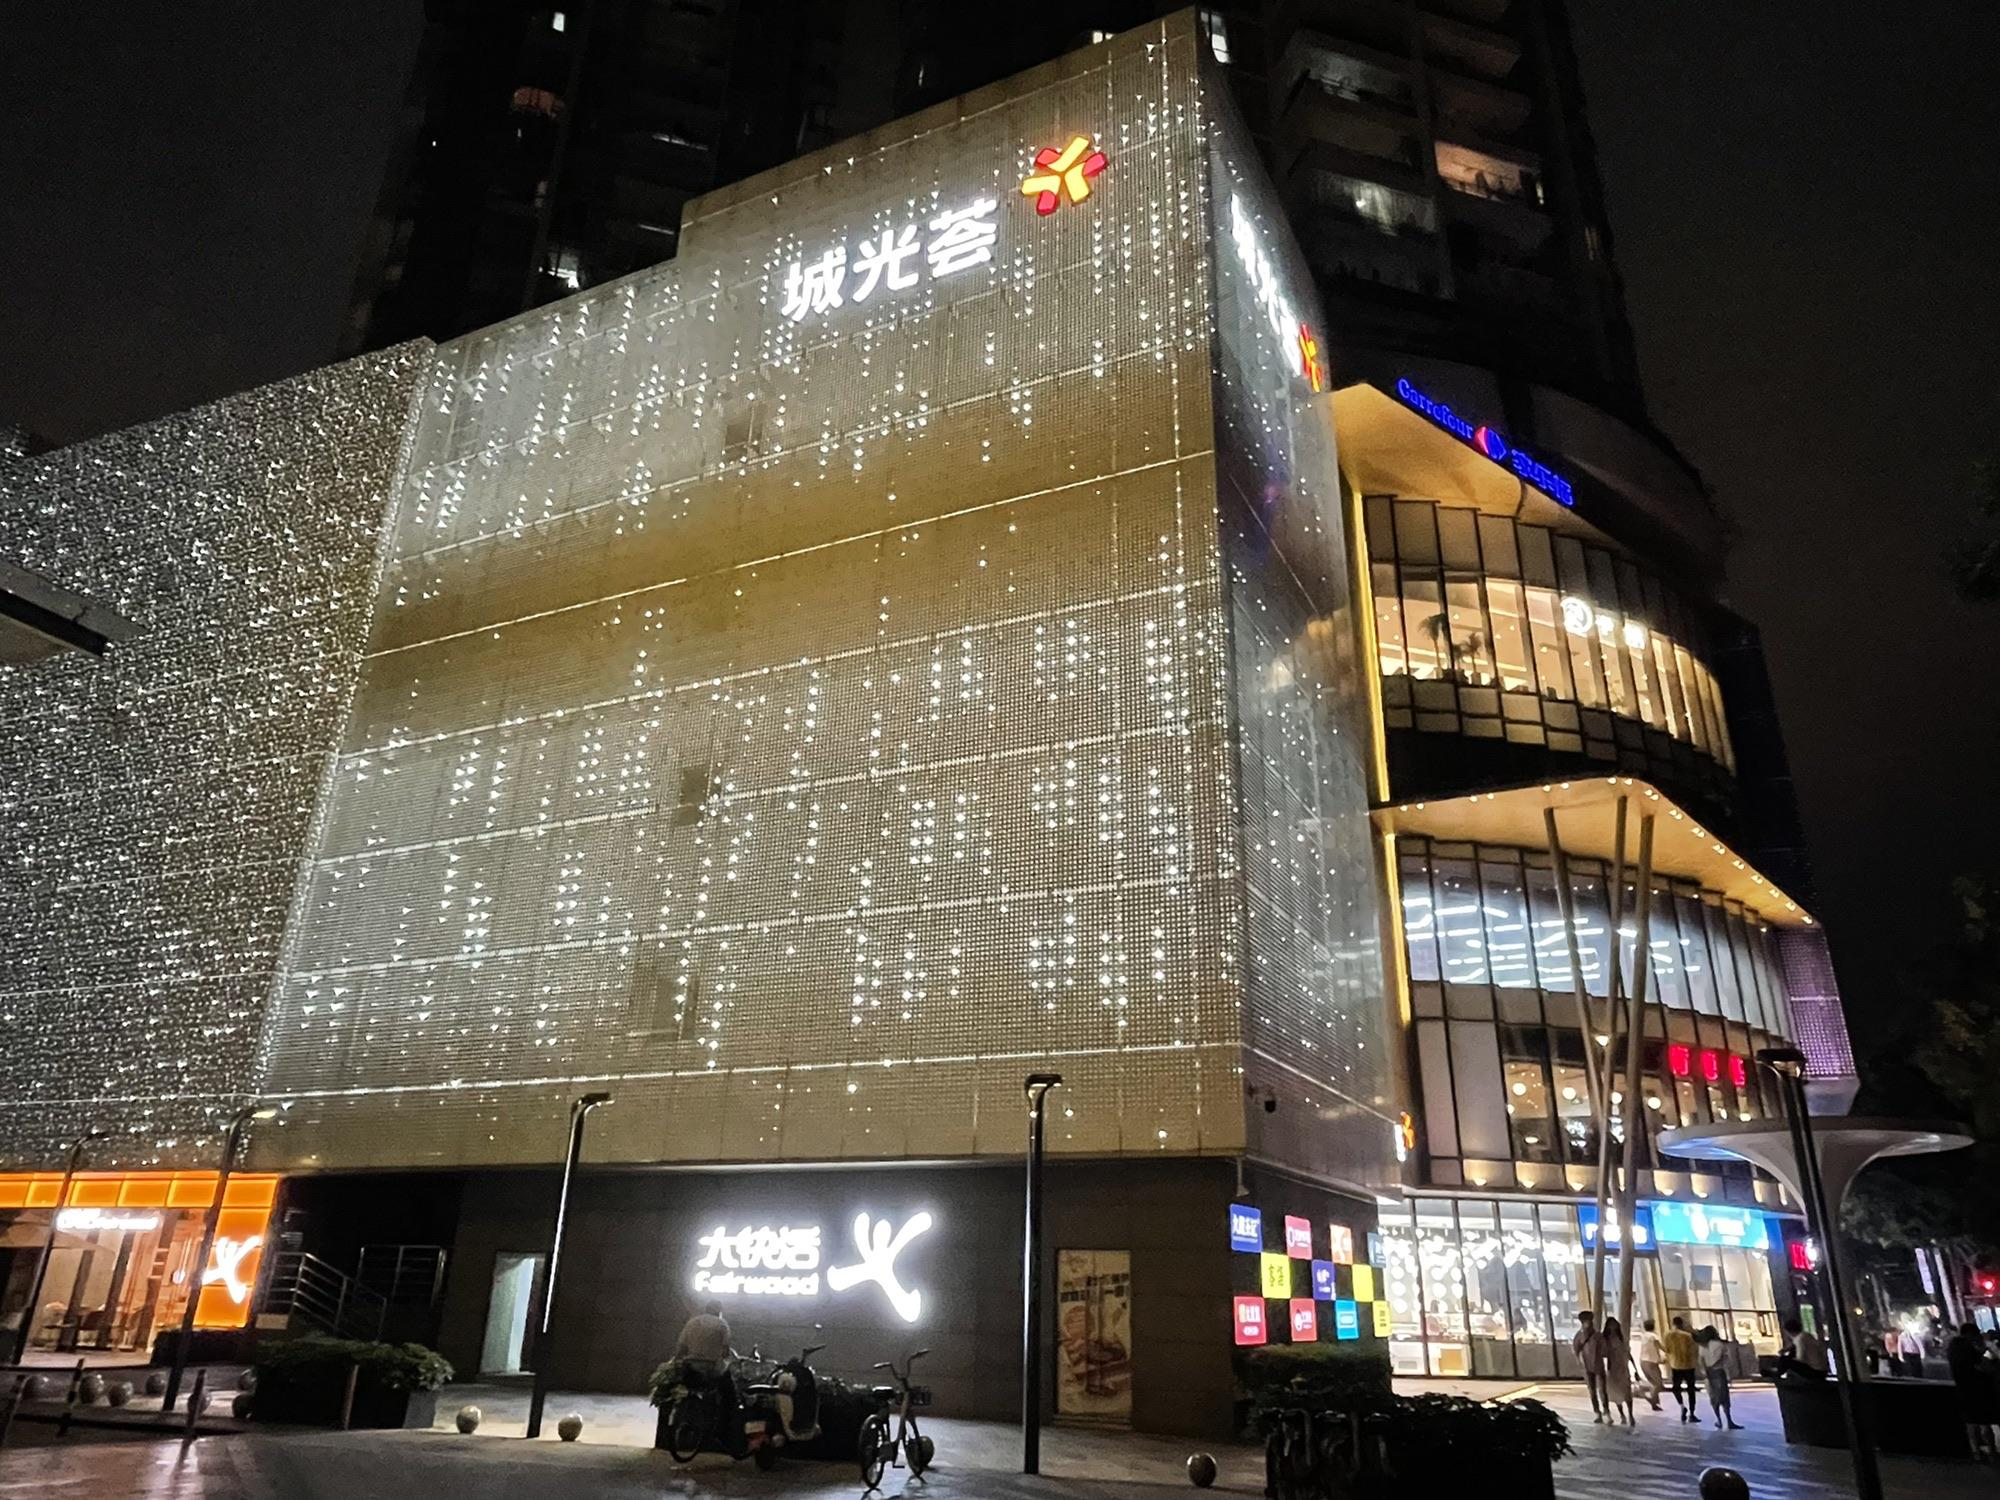
地标名称：城光荟
所在城市：广州市·荔湾区